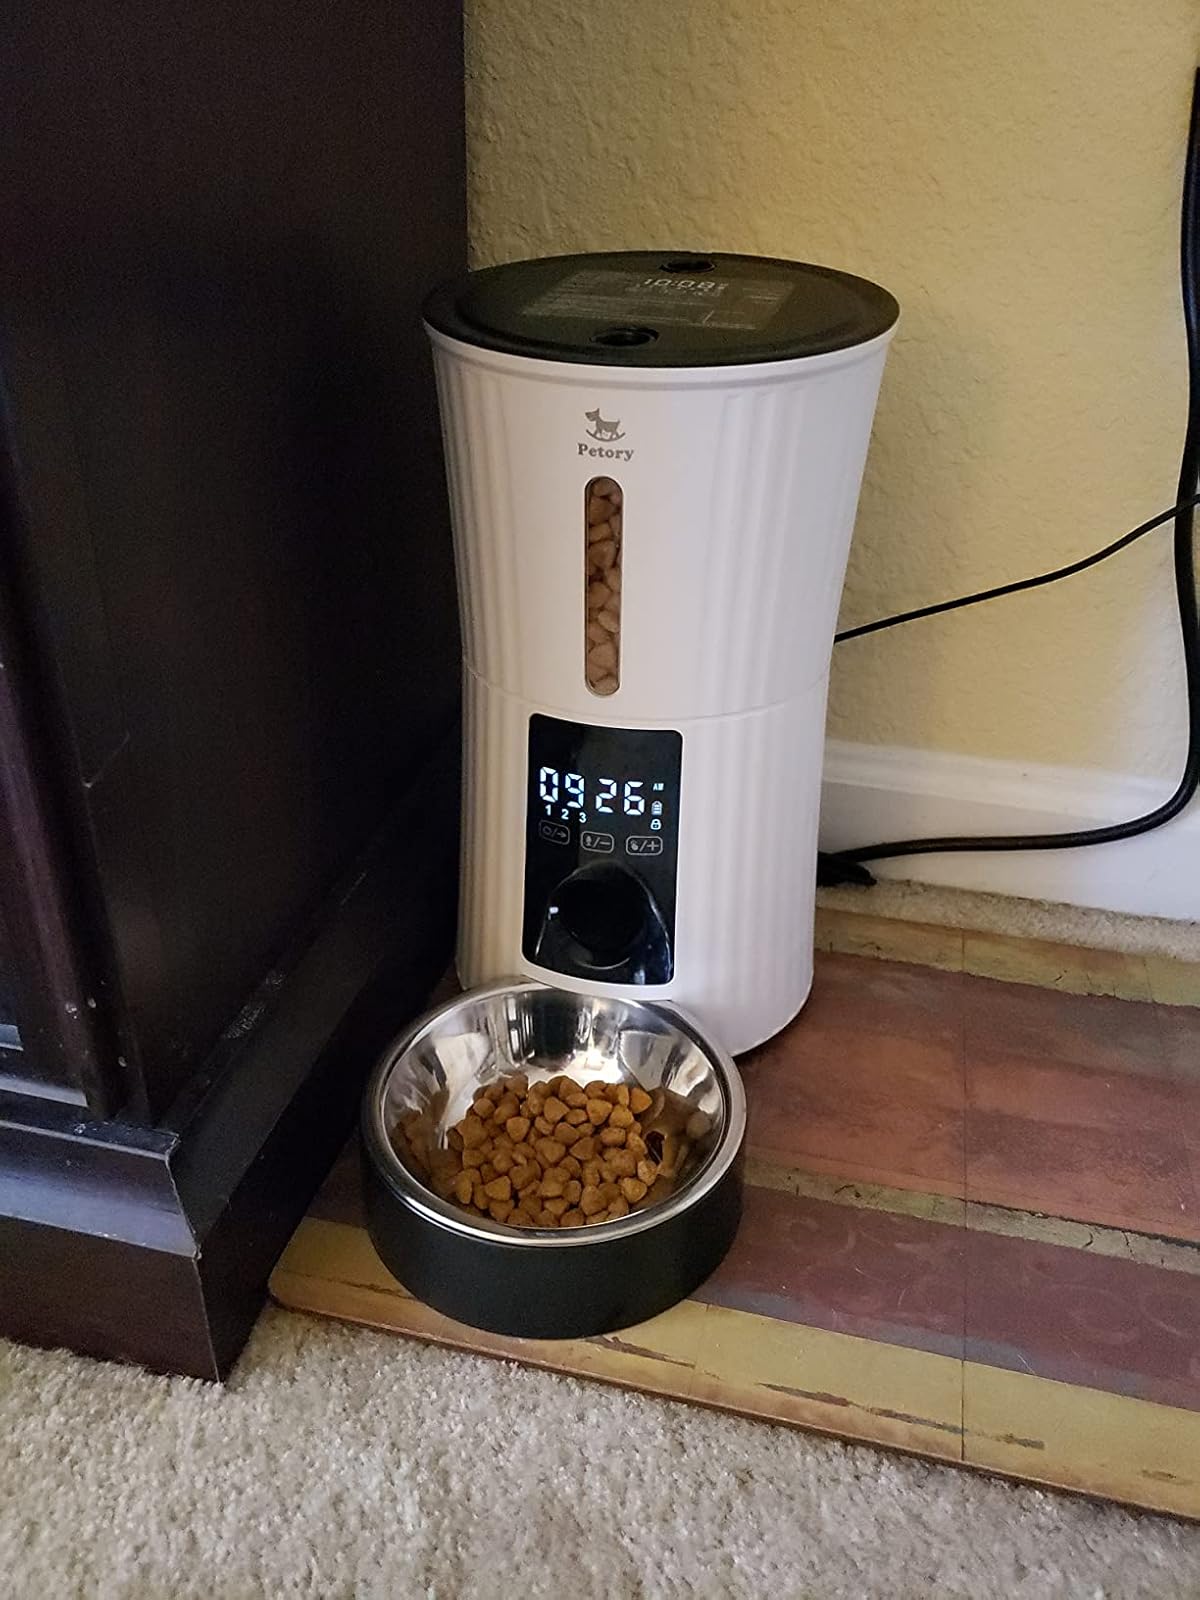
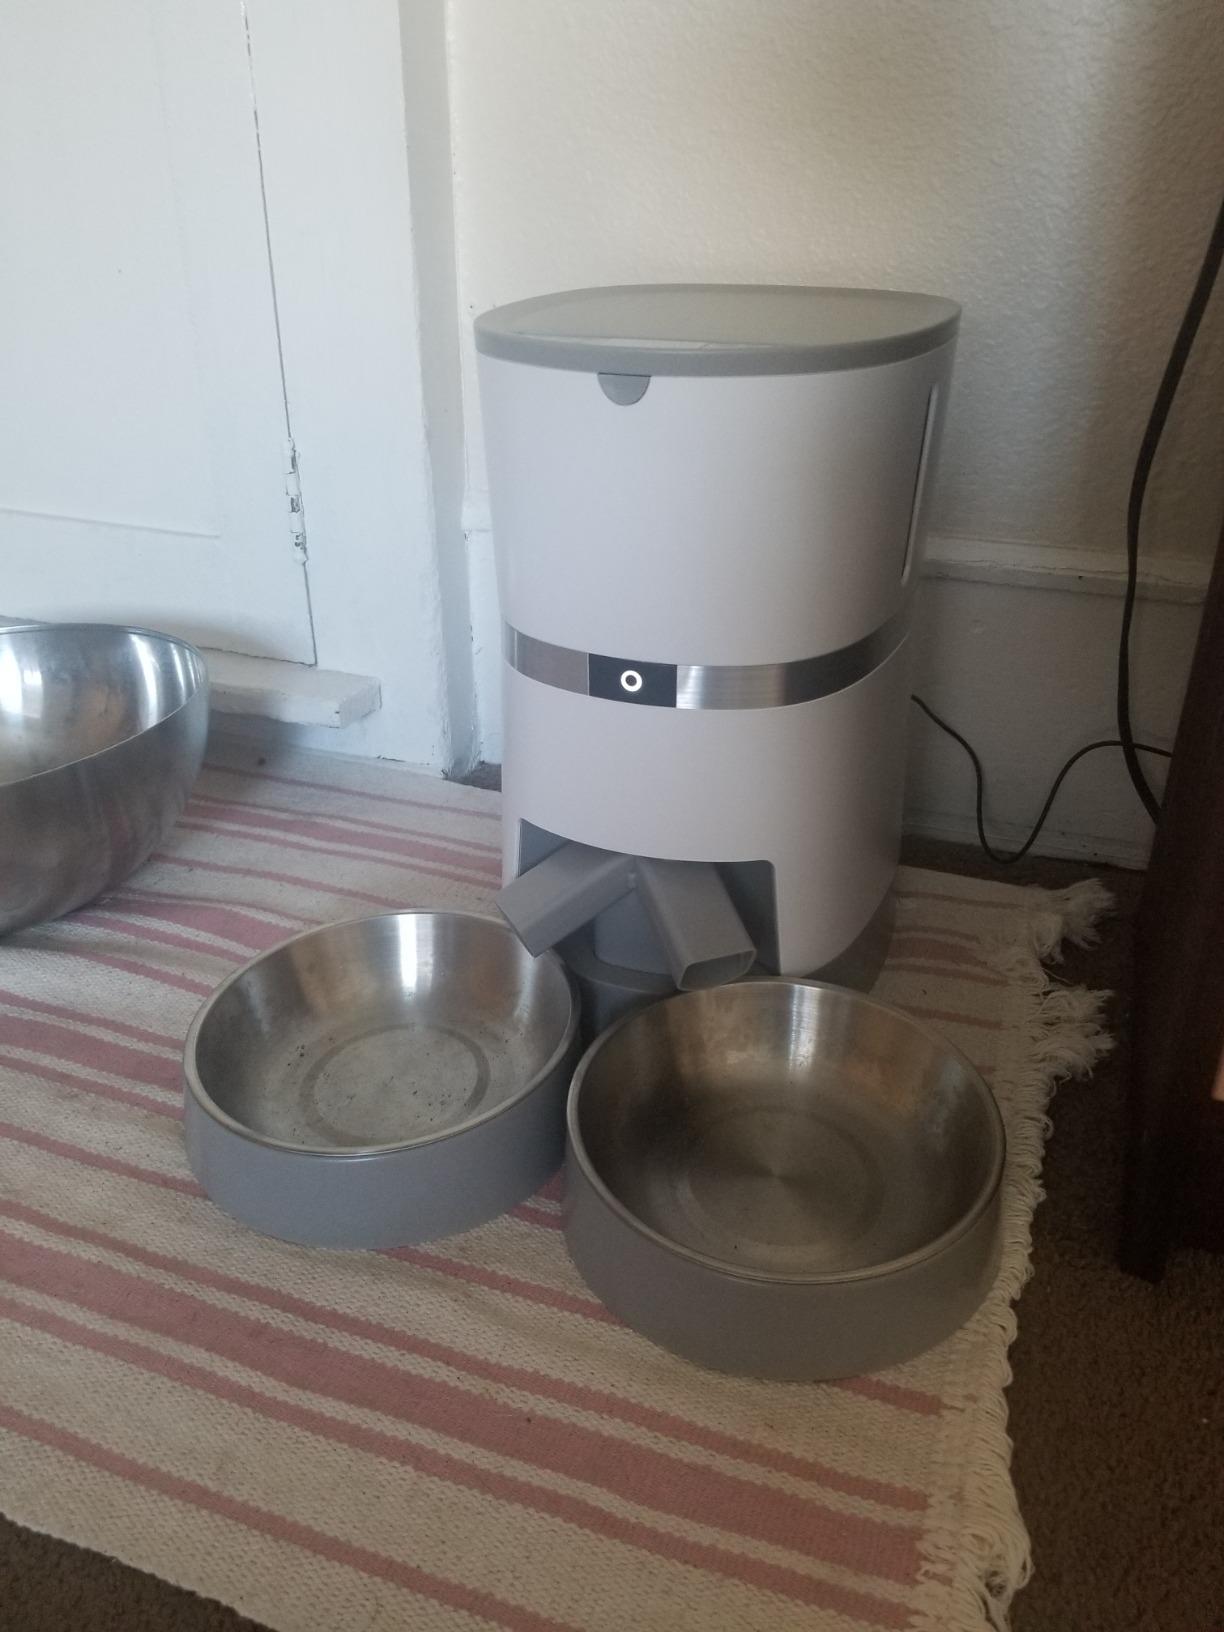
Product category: items_feeder
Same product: no